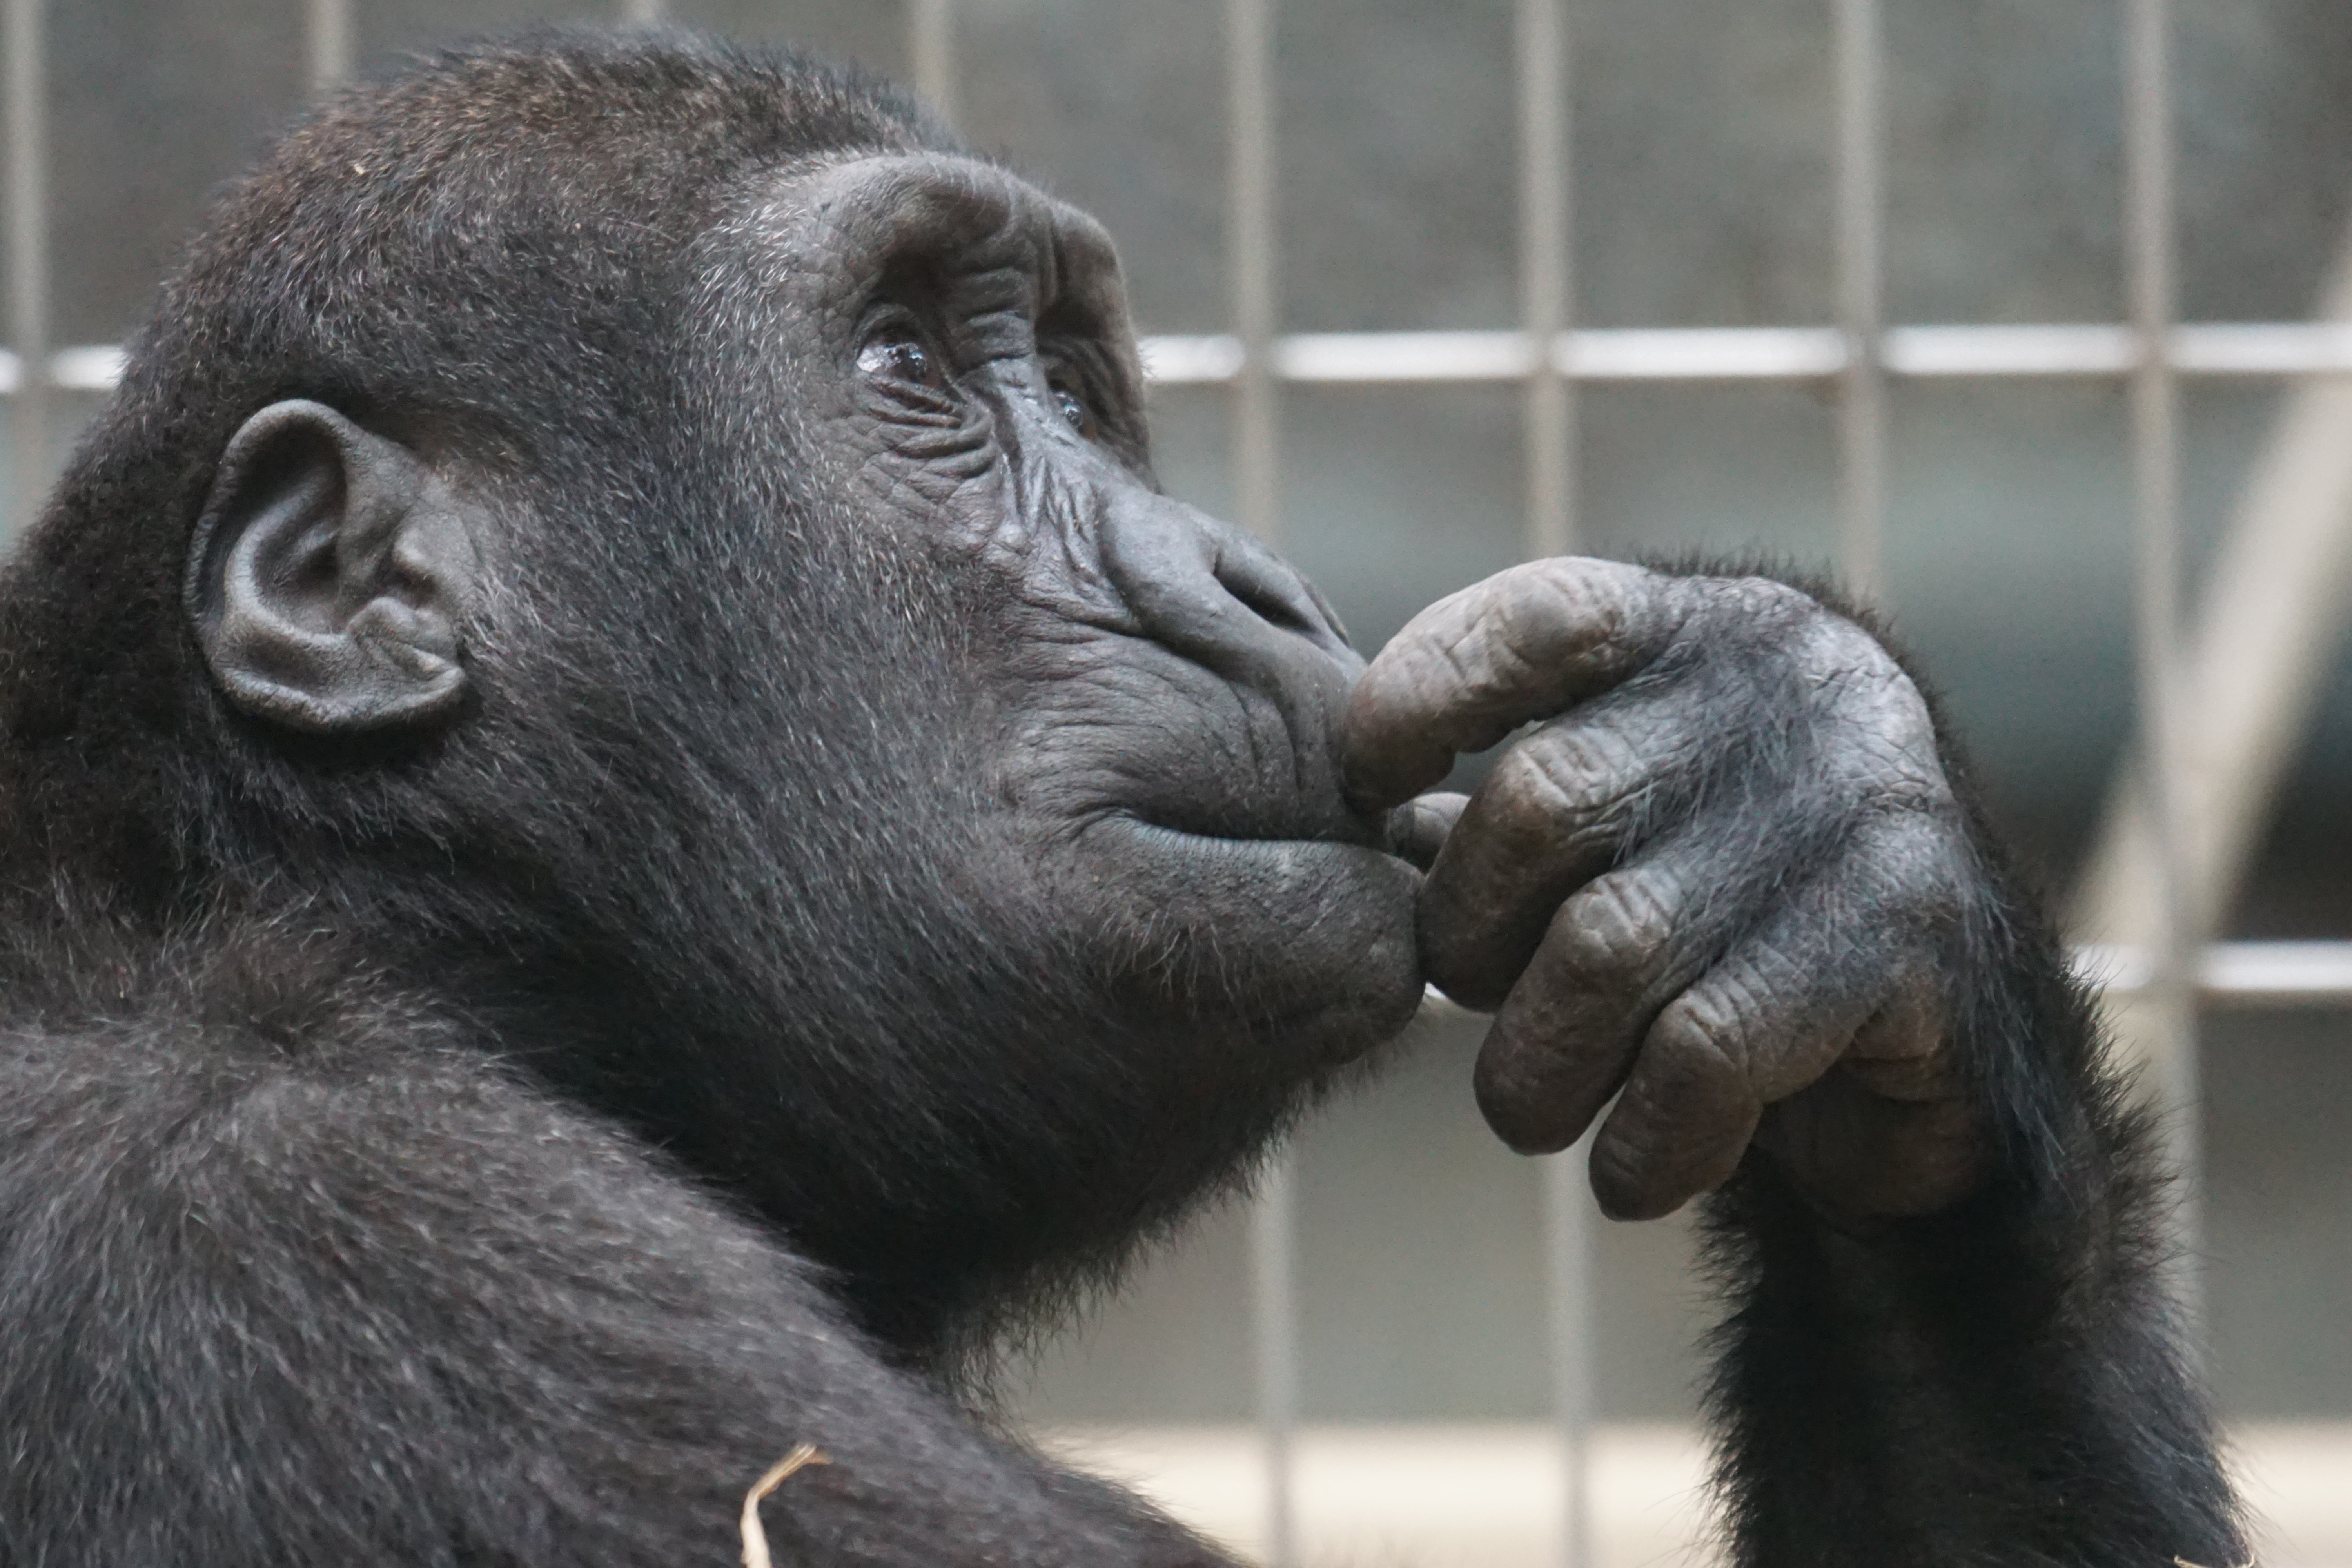
thinking, zoo, mammal, monkey, fauna, primate, chimpanzee, chimp, ape, vertebrate, western gorilla, great ape, common chimpanzee